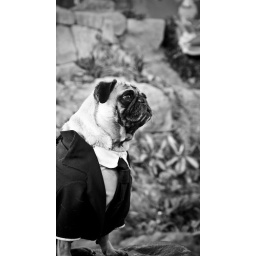
Was the dog they used in MiB 'FRANK' went to an animal actors show at universal in florda.